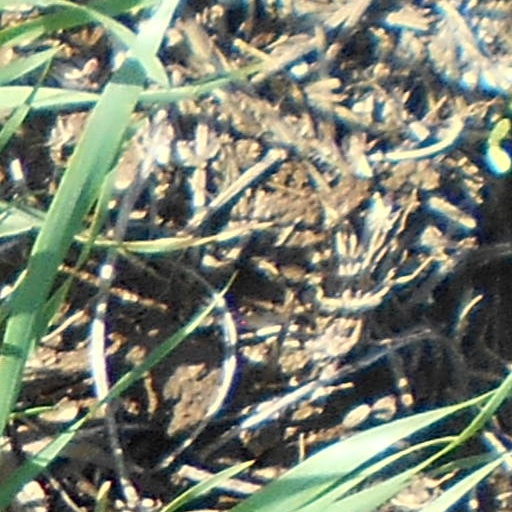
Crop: wheat